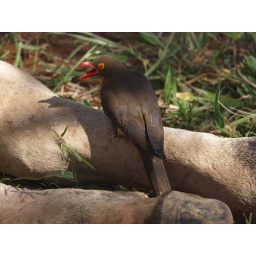
This one was giving this cow a real going over as she lay on the ground chewing the cud....